Courtney Hicks

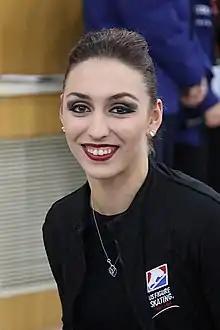
Courtney Hicks in 2016

Courtney Hicks (born December 15, 1995) is an American figure skater. She has won two medals on the Grand Prix series—silver at the 2015 NHK Trophy and bronze at the 2016 Rostelecom Cup—and two medals on the ISU Challenger Series. She took gold at two other senior internationals, the 2013 Ice Challenge and U.S. Classic.